Super Dimension Century Orguss

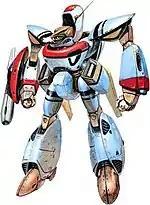
The "Orguss".

The year is 2062, and the world is at war. The two superpowers clash over the space elevator. Far more dangerous than atomic, biological, or chemical weapons are dimensional weapons, such as the Space/Time Oscillation Bomb. Despite the tremendous power of this bomb, it must be armed on-site by a team of engineers.